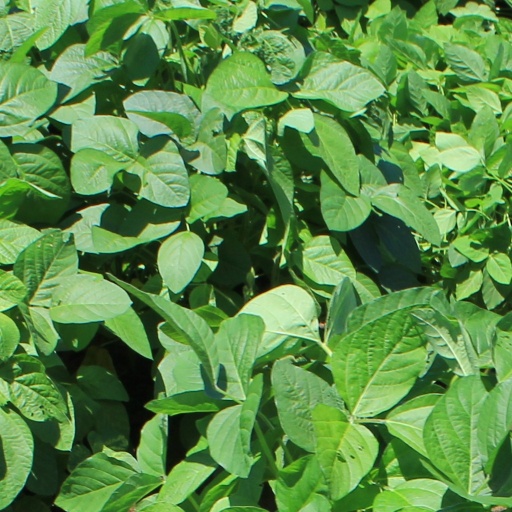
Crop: soybean